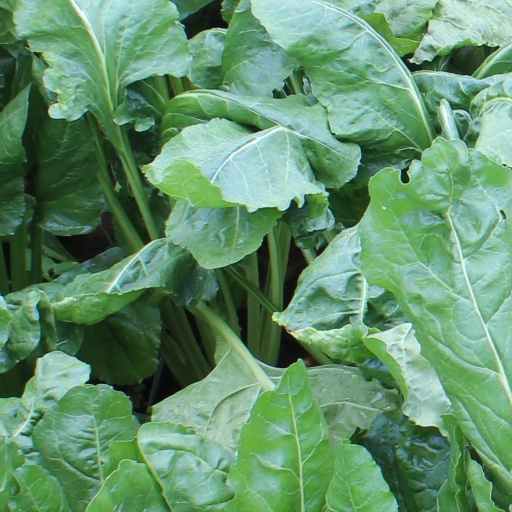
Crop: sugar beet